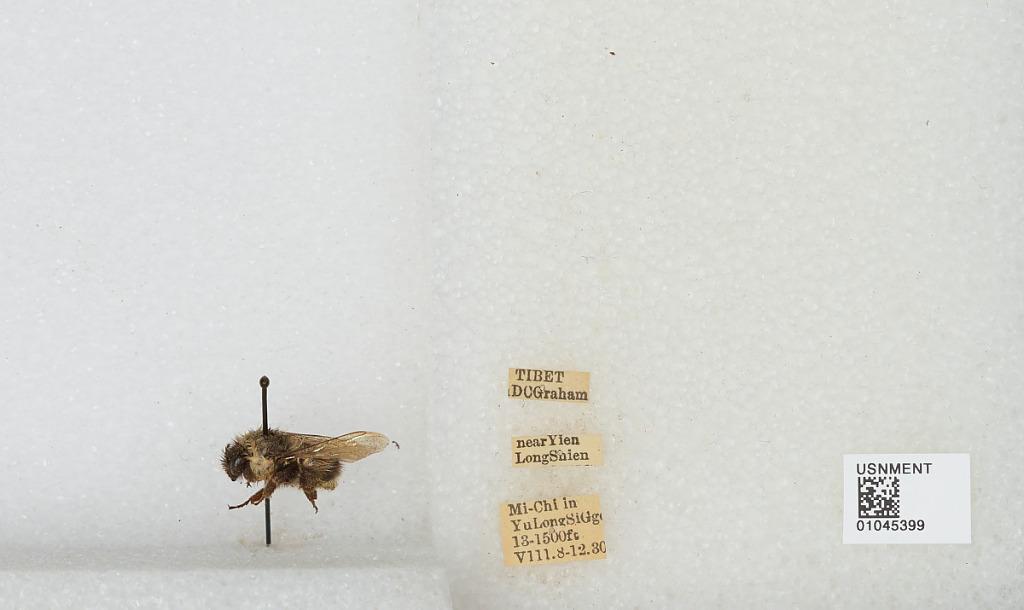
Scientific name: Bombus sp.
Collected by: D. Graham
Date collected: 1930-8-8
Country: China
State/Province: Tibet Autonomous Region
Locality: Mi-Chi in Yu Long Si Gorge near Yien Long Shien